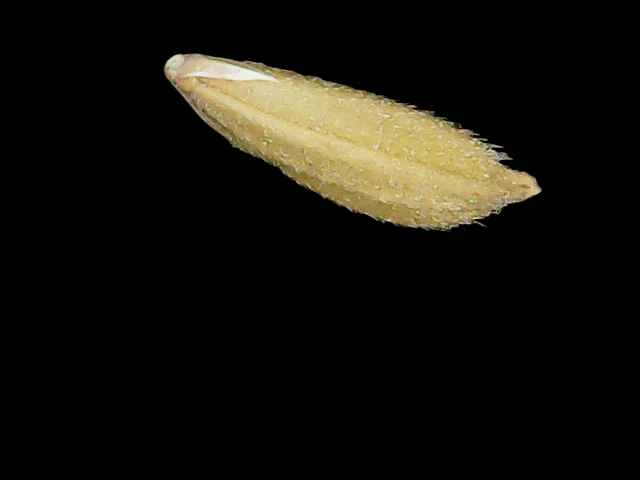
Rice variety: Binadhan17